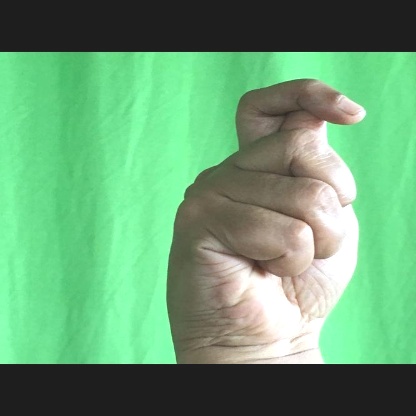
Mudra: Kapith